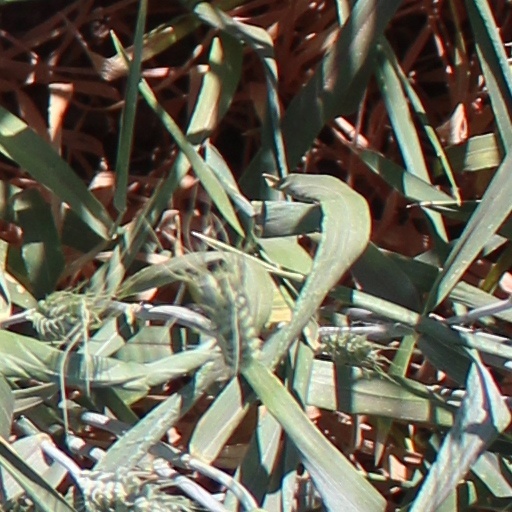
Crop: wheat